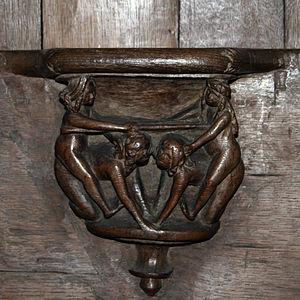
Miséricorde ""Le tournoi de deux femmes nues chevauchant chacune un homme"" symbolisant le pouvoir de la femme faible sur le sexe fort. - Stalles de la Basilique Saint-Materne (XVIe siècle) - Walcourt (Belgique).